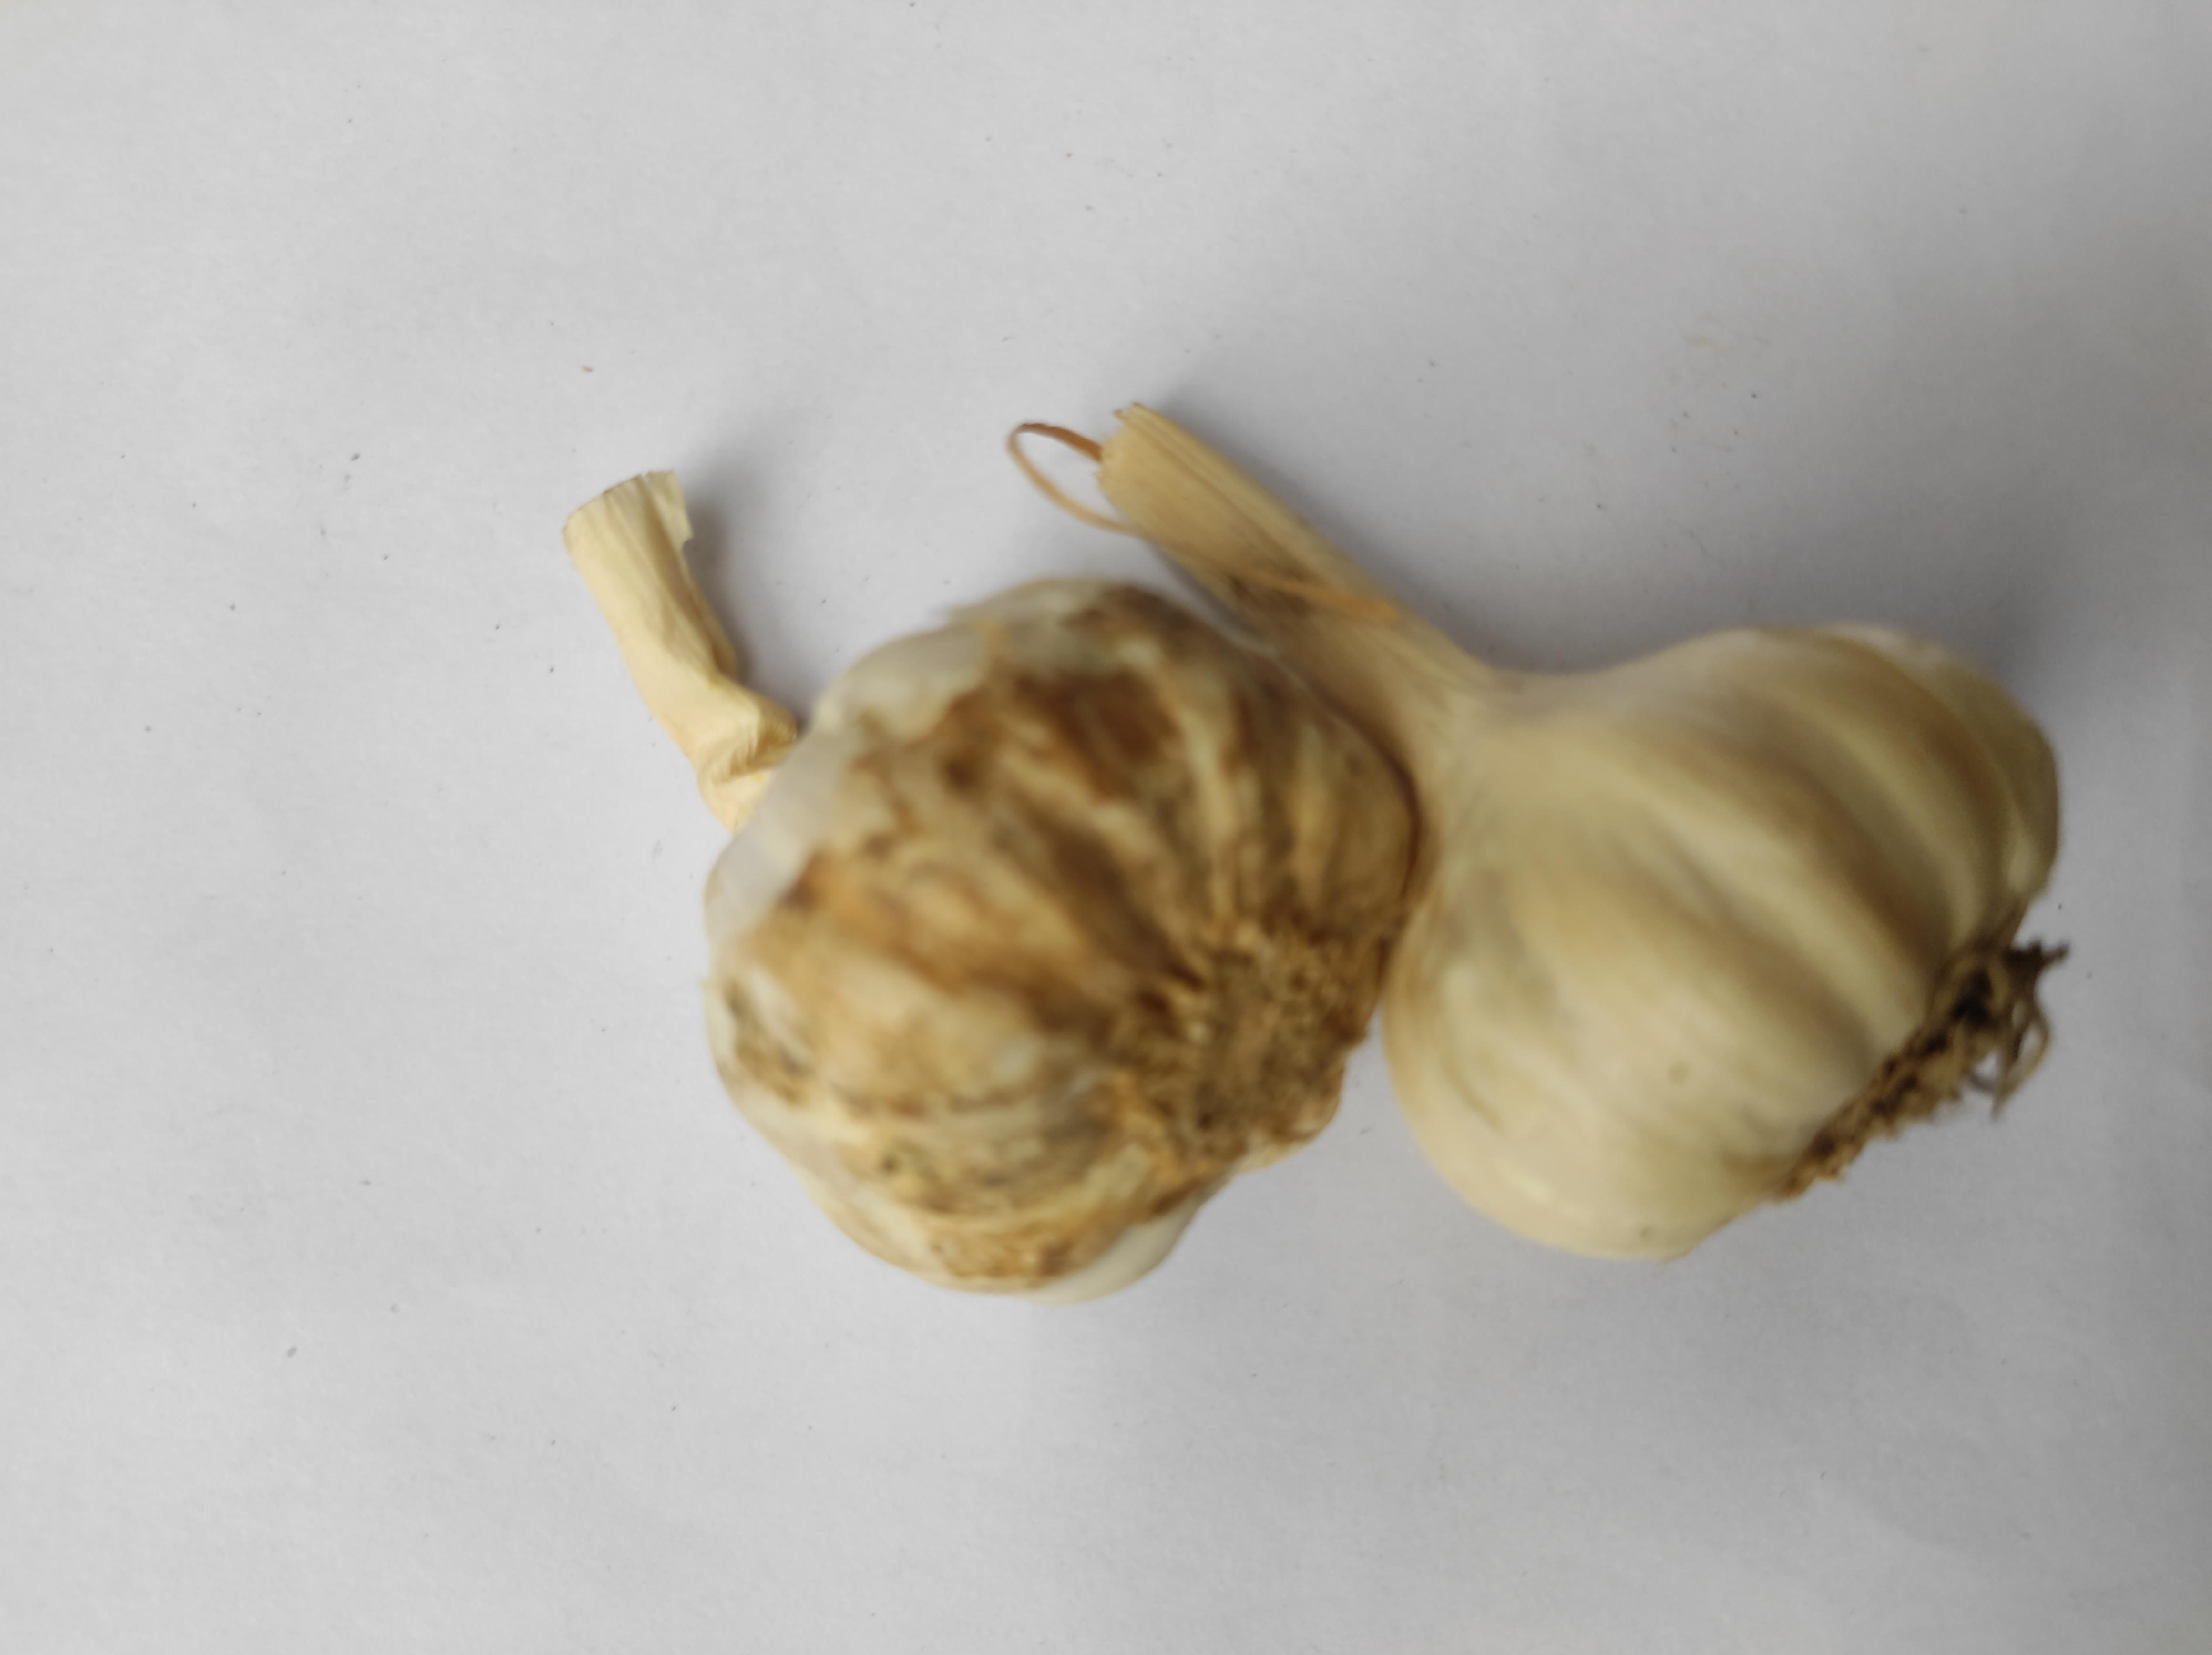
Label: Garlic